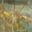
Label: lobster